Annie Reich

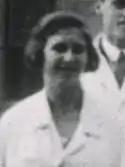
Reich in 1927

Annie Reich (9 April 1902 – 5 January 1971) was a Viennese-born psychoanalyst who became a leading analytic theorist in post-war New York.